Interstate 16

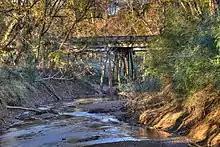
I-16 in Ocmulgee Mounds National Historical Park

I-16 begins at an interchange with I-75/SR 540, just northwest of downtown Macon, in Bibb County. Here, it begins a concurrency with SR 540. The Interstate and SR 540 proceed southeast, traveling just east of the downtown area. They cross over the Ocmulgee River and then have an interchange with US 23/US 129/SR 49 (Spring Street/North Avenue). Then, they have a partial interchange with SR 22 (2nd Street) that is only accessible from the westbound lanes. Almost immediately is an interchange with US 80/SR 87 (Martin Luther King Jr. Boulevard/Coliseum Drive). At this intersection, SR 540 departs the concurrency to the north-northeast. Within the eastern part of this interchange, the highway travels under a railroad bridge that carries railroad tracks of Norfolk Southern Railway. In the east-central part of Macon, I-16 travels through Ocmulgee Mounds National Historical Park but without direct access. Visitors need to first exit at the US 80/SR 87 exit. On the southern edge of the national monument, it crosses over Walnut Creek. It then travels on a bridge over some railroad tracks of CSX and Boggy Branch. After leaving Macon, I-16 curves to the south-southeast and has an interchange with US 23/U.S. Route 129 Alternate (US 129 Alt.)/SR 87 (Ocmulgee East Boulevard). In the interchange, the highway crosses over Swift Creek. It crosses over Stone Creek before entering Twiggs County.